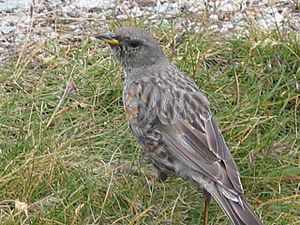
Jernspurve
Alpejernspurv  Prunella collaris
Alpejernspurv Prunella collaris
Jernspurve er en familie af spurvefugle, med kun en slægt.